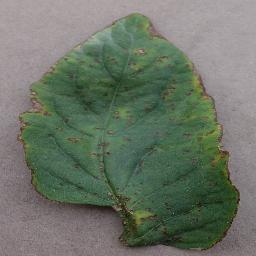
Label: Tomato___Bacterial_spot